Julia Cumming

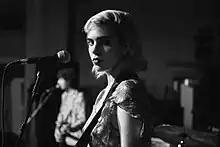
Cumming on September 20, 2017

Julia Rachel Harden Cumming (born January 16, 1996) is an American singer-songwriter who is the frontwoman and bass player of the Brooklyn-based band Sunflower Bean. Cumming models occasionally, and has modeled for several well known designers and has appeared in global campaigns for H&M and Diesel. Cumming is also a political activist and is active in the Model Alliance. She has produced and directed a video featuring her fellow models, encouraging young people to become politically active. In 2021, she featured on the Manic Street Preachers song "The Secret He Had Missed".